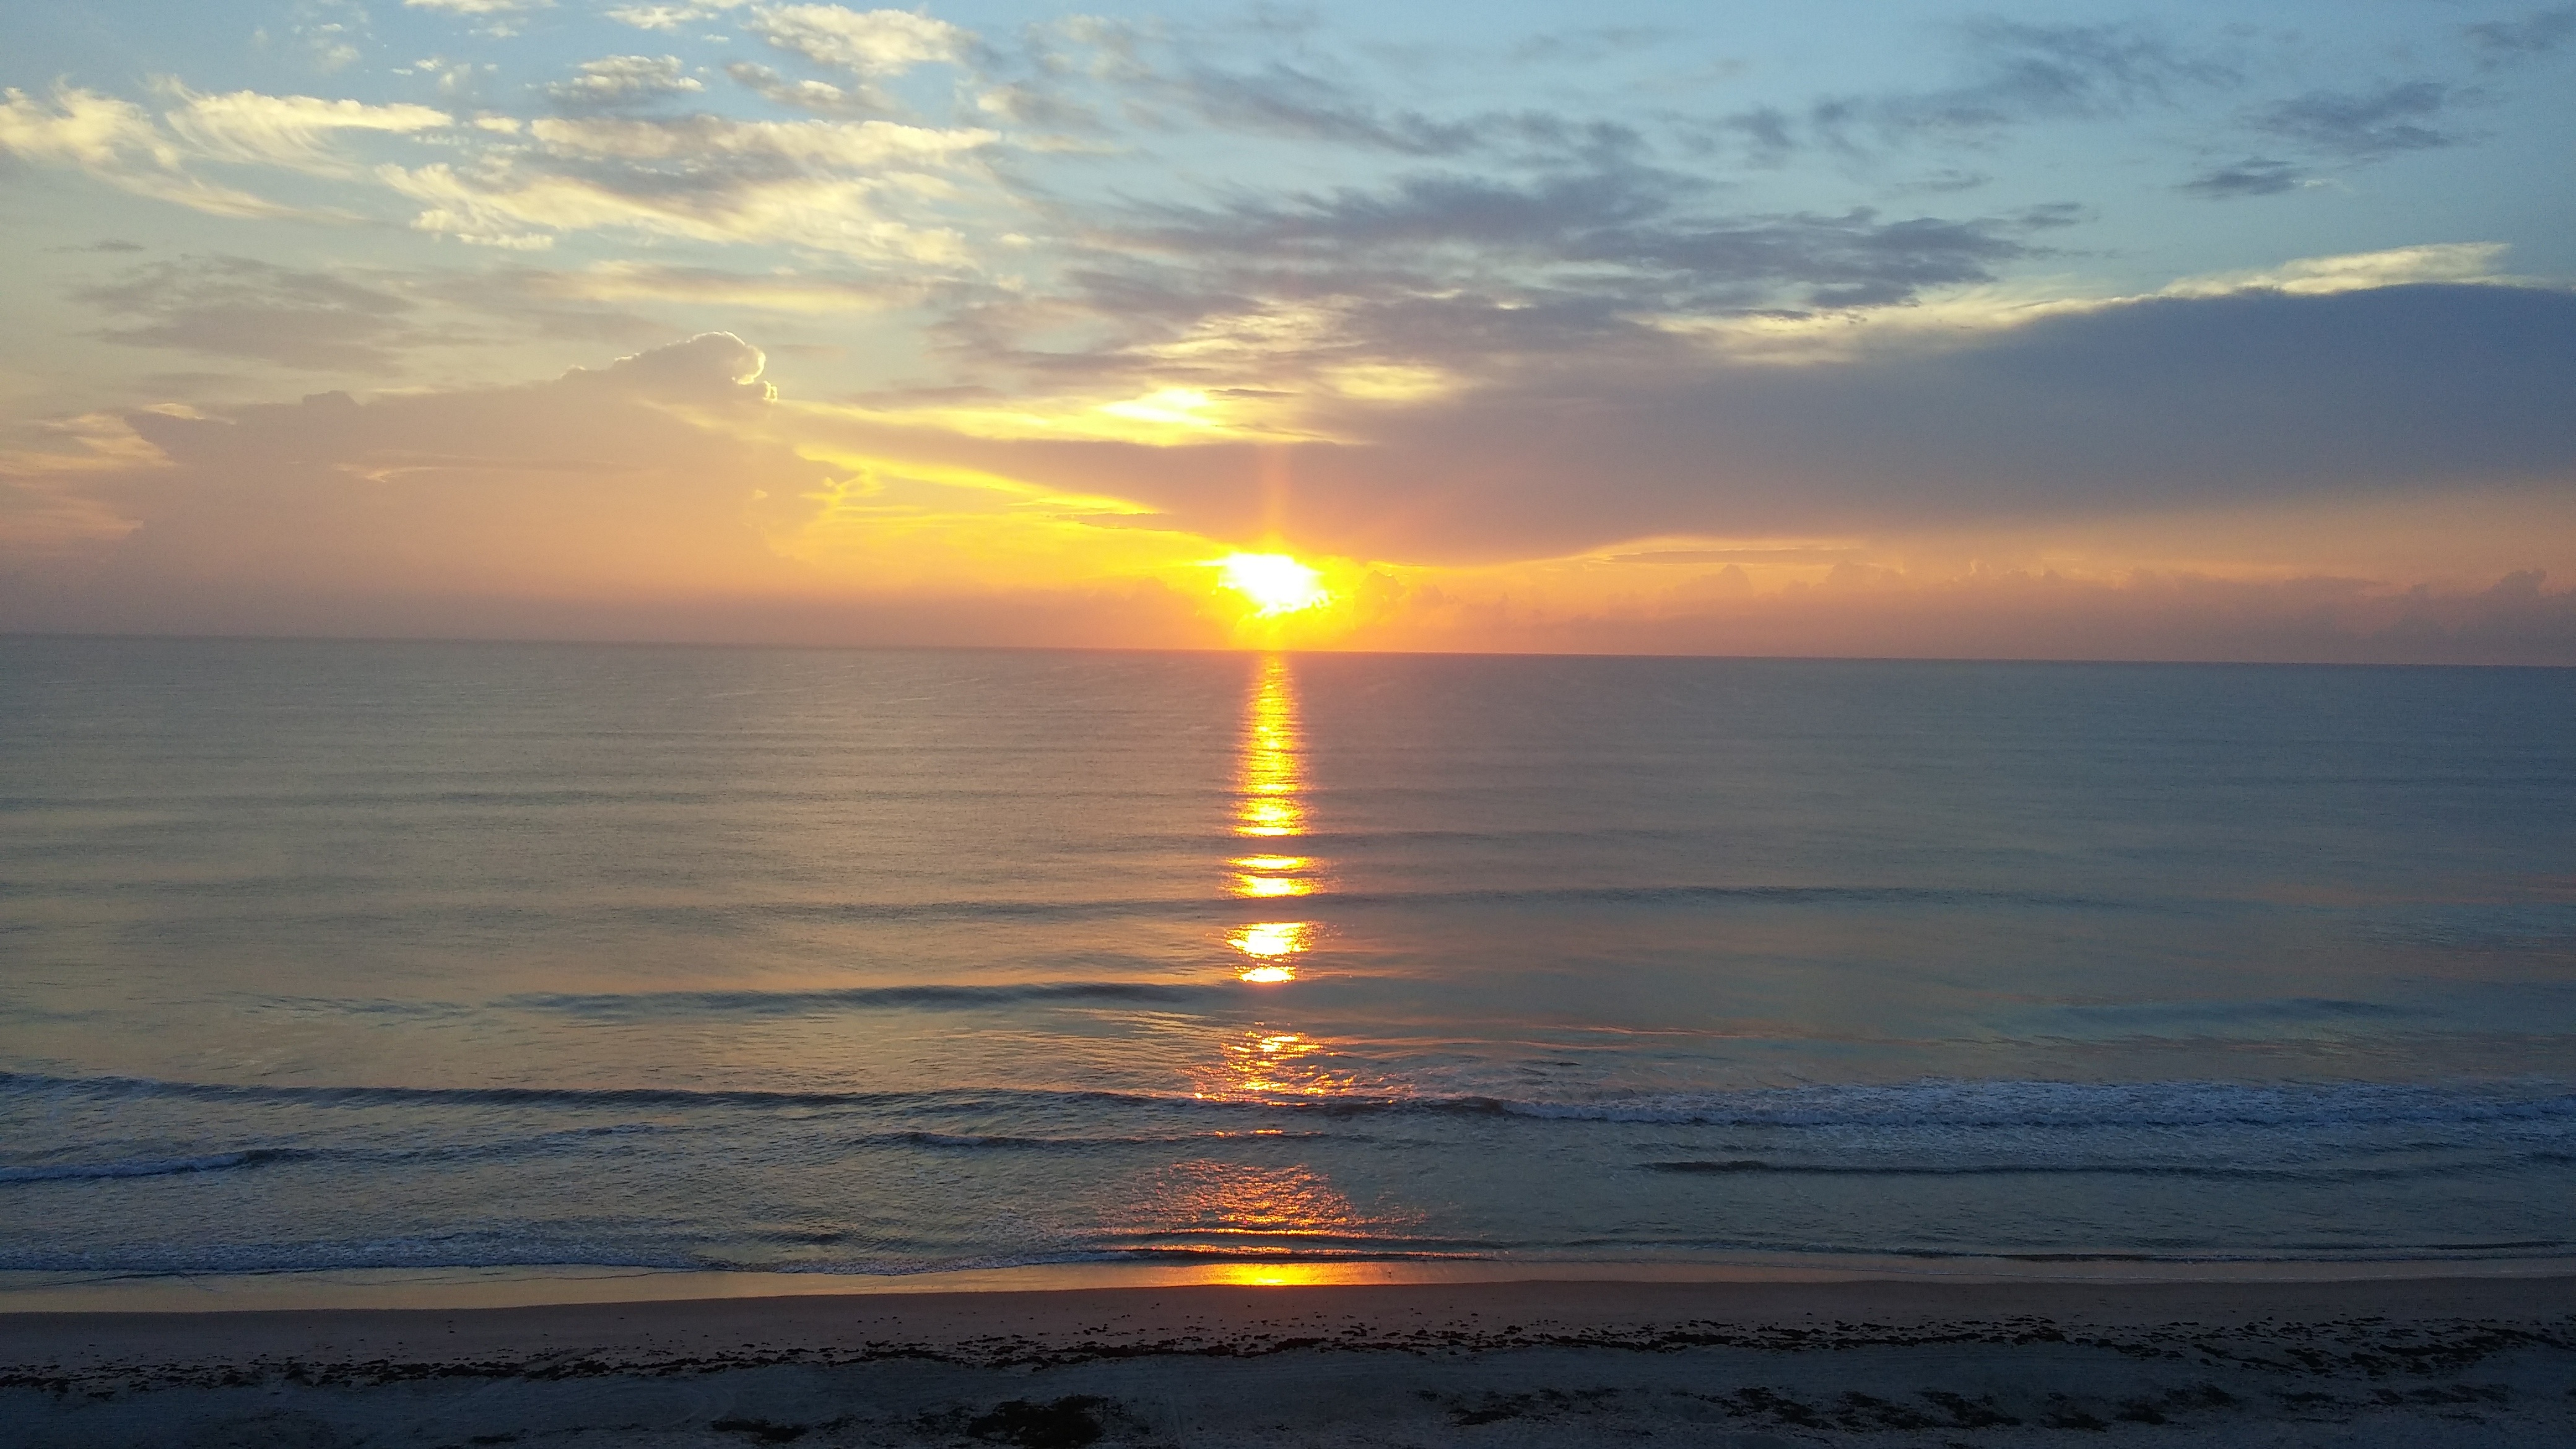
beach, sea, coast, ocean, horizon, cloud, sun, sunrise, sunset, sunlight, morning, shore, wave, dawn, atmosphere, dusk, evening, afterglow, wind wave, red sky at morning